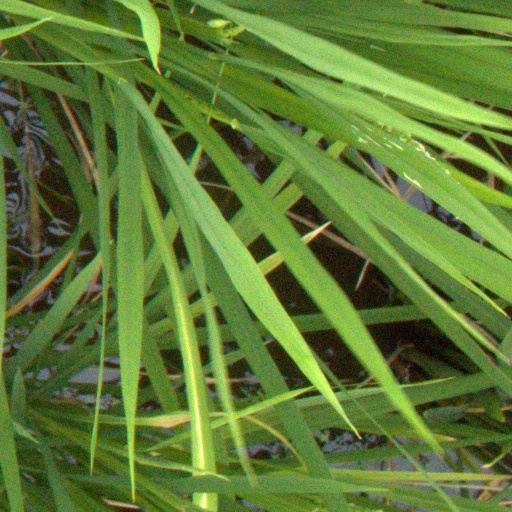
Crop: rice